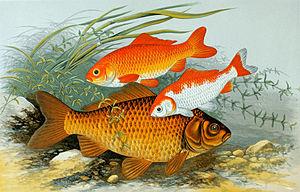
Le carassin doré, dont la forme ornementale est familièrement appelée poisson rouge, est une espèce de poissons d'eau douce appartenant à la famille des cyprinidés. Sélectionné dans les élevages, on retrouve ce poisson d'eau froide dans les bassins du monde entier mais également dans les aquariums. Il est considéré de nos jours comme un animal domestique. Les formes ornementales telles que nous les connaissons au XXIᵉ siècle sont issues de la forme sauvage de l'espèce, un carassin de couleur gris doré, proche du carassin commun, vivant dans les eaux douces, calmes et tempérées d'Europe et de Chine. L'élevage sélectif pratiqué depuis les premières dynasties chinoises a permis d'obtenir des variétés dont la morphologie n'a plus beaucoup de points communs avec le carassin doré sauvage, variétés qui font l'objet de concours.